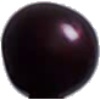
Label: cherry_wax_black